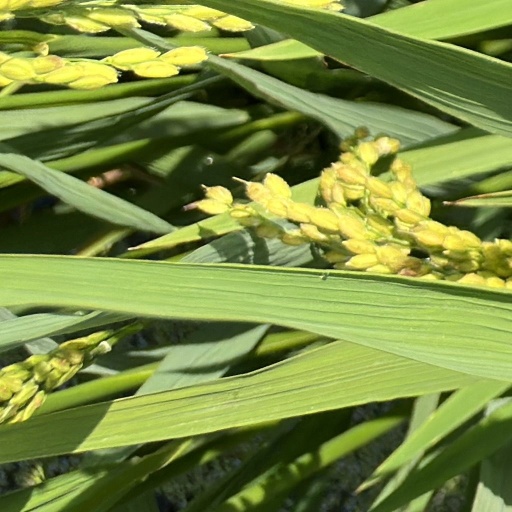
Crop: rice